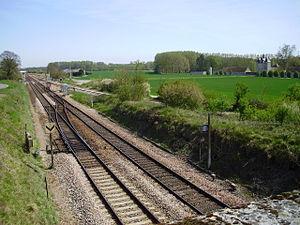
Gare de Flamboin-Gouaix, Seine-et-Marne, France (depuis un pont environ 800 m à l'ouest de la gare, vue de la bifurcation entre la ligne à double voie Paris-Est - Mulhouse-Ville, à gauche, et la ligne à voie unique Flamboin-Gouaix - Montereau, à droite)
La gare de Flamboin-Gouaix est une gare ferroviaire française, fermée au trafic voyageurs, de la ligne de Paris-Est à Mulhouse-Ville, située sur le territoire de la commune de Gouaix, dans le département de Seine-et-Marne en région Île-de-France.